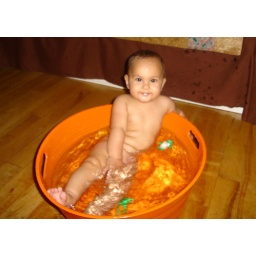
Jet chillin' in his mini orange bath